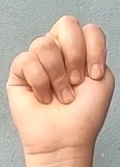
ASL sign: N